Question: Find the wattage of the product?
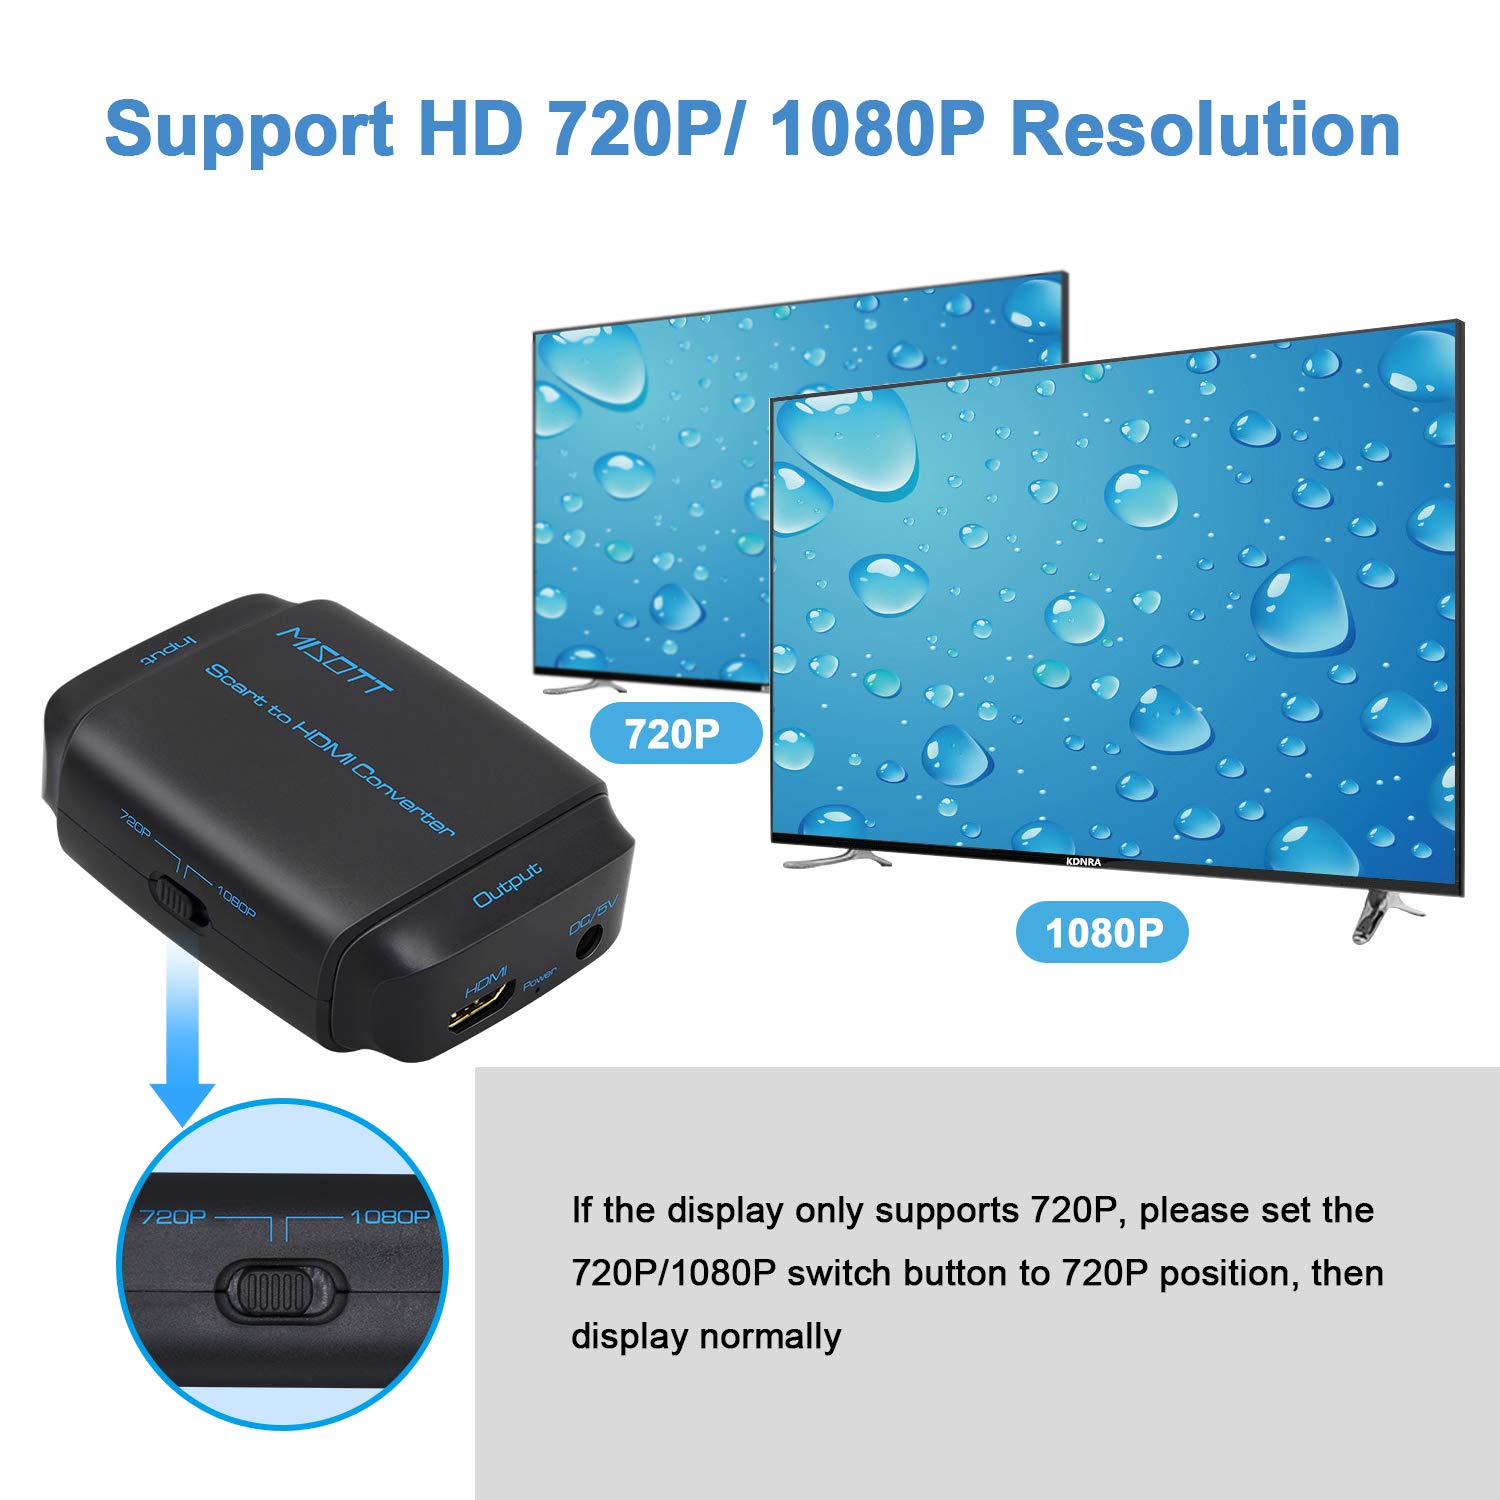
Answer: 720.0 horsepower